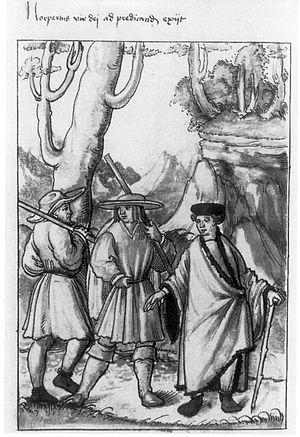
Vaste domaine forestier dont les limites s'étendaient autrefois entre Chauny, La Fère, Laon, Corbeny et la vallée de l'Aisne de Pontavert à Soissons.